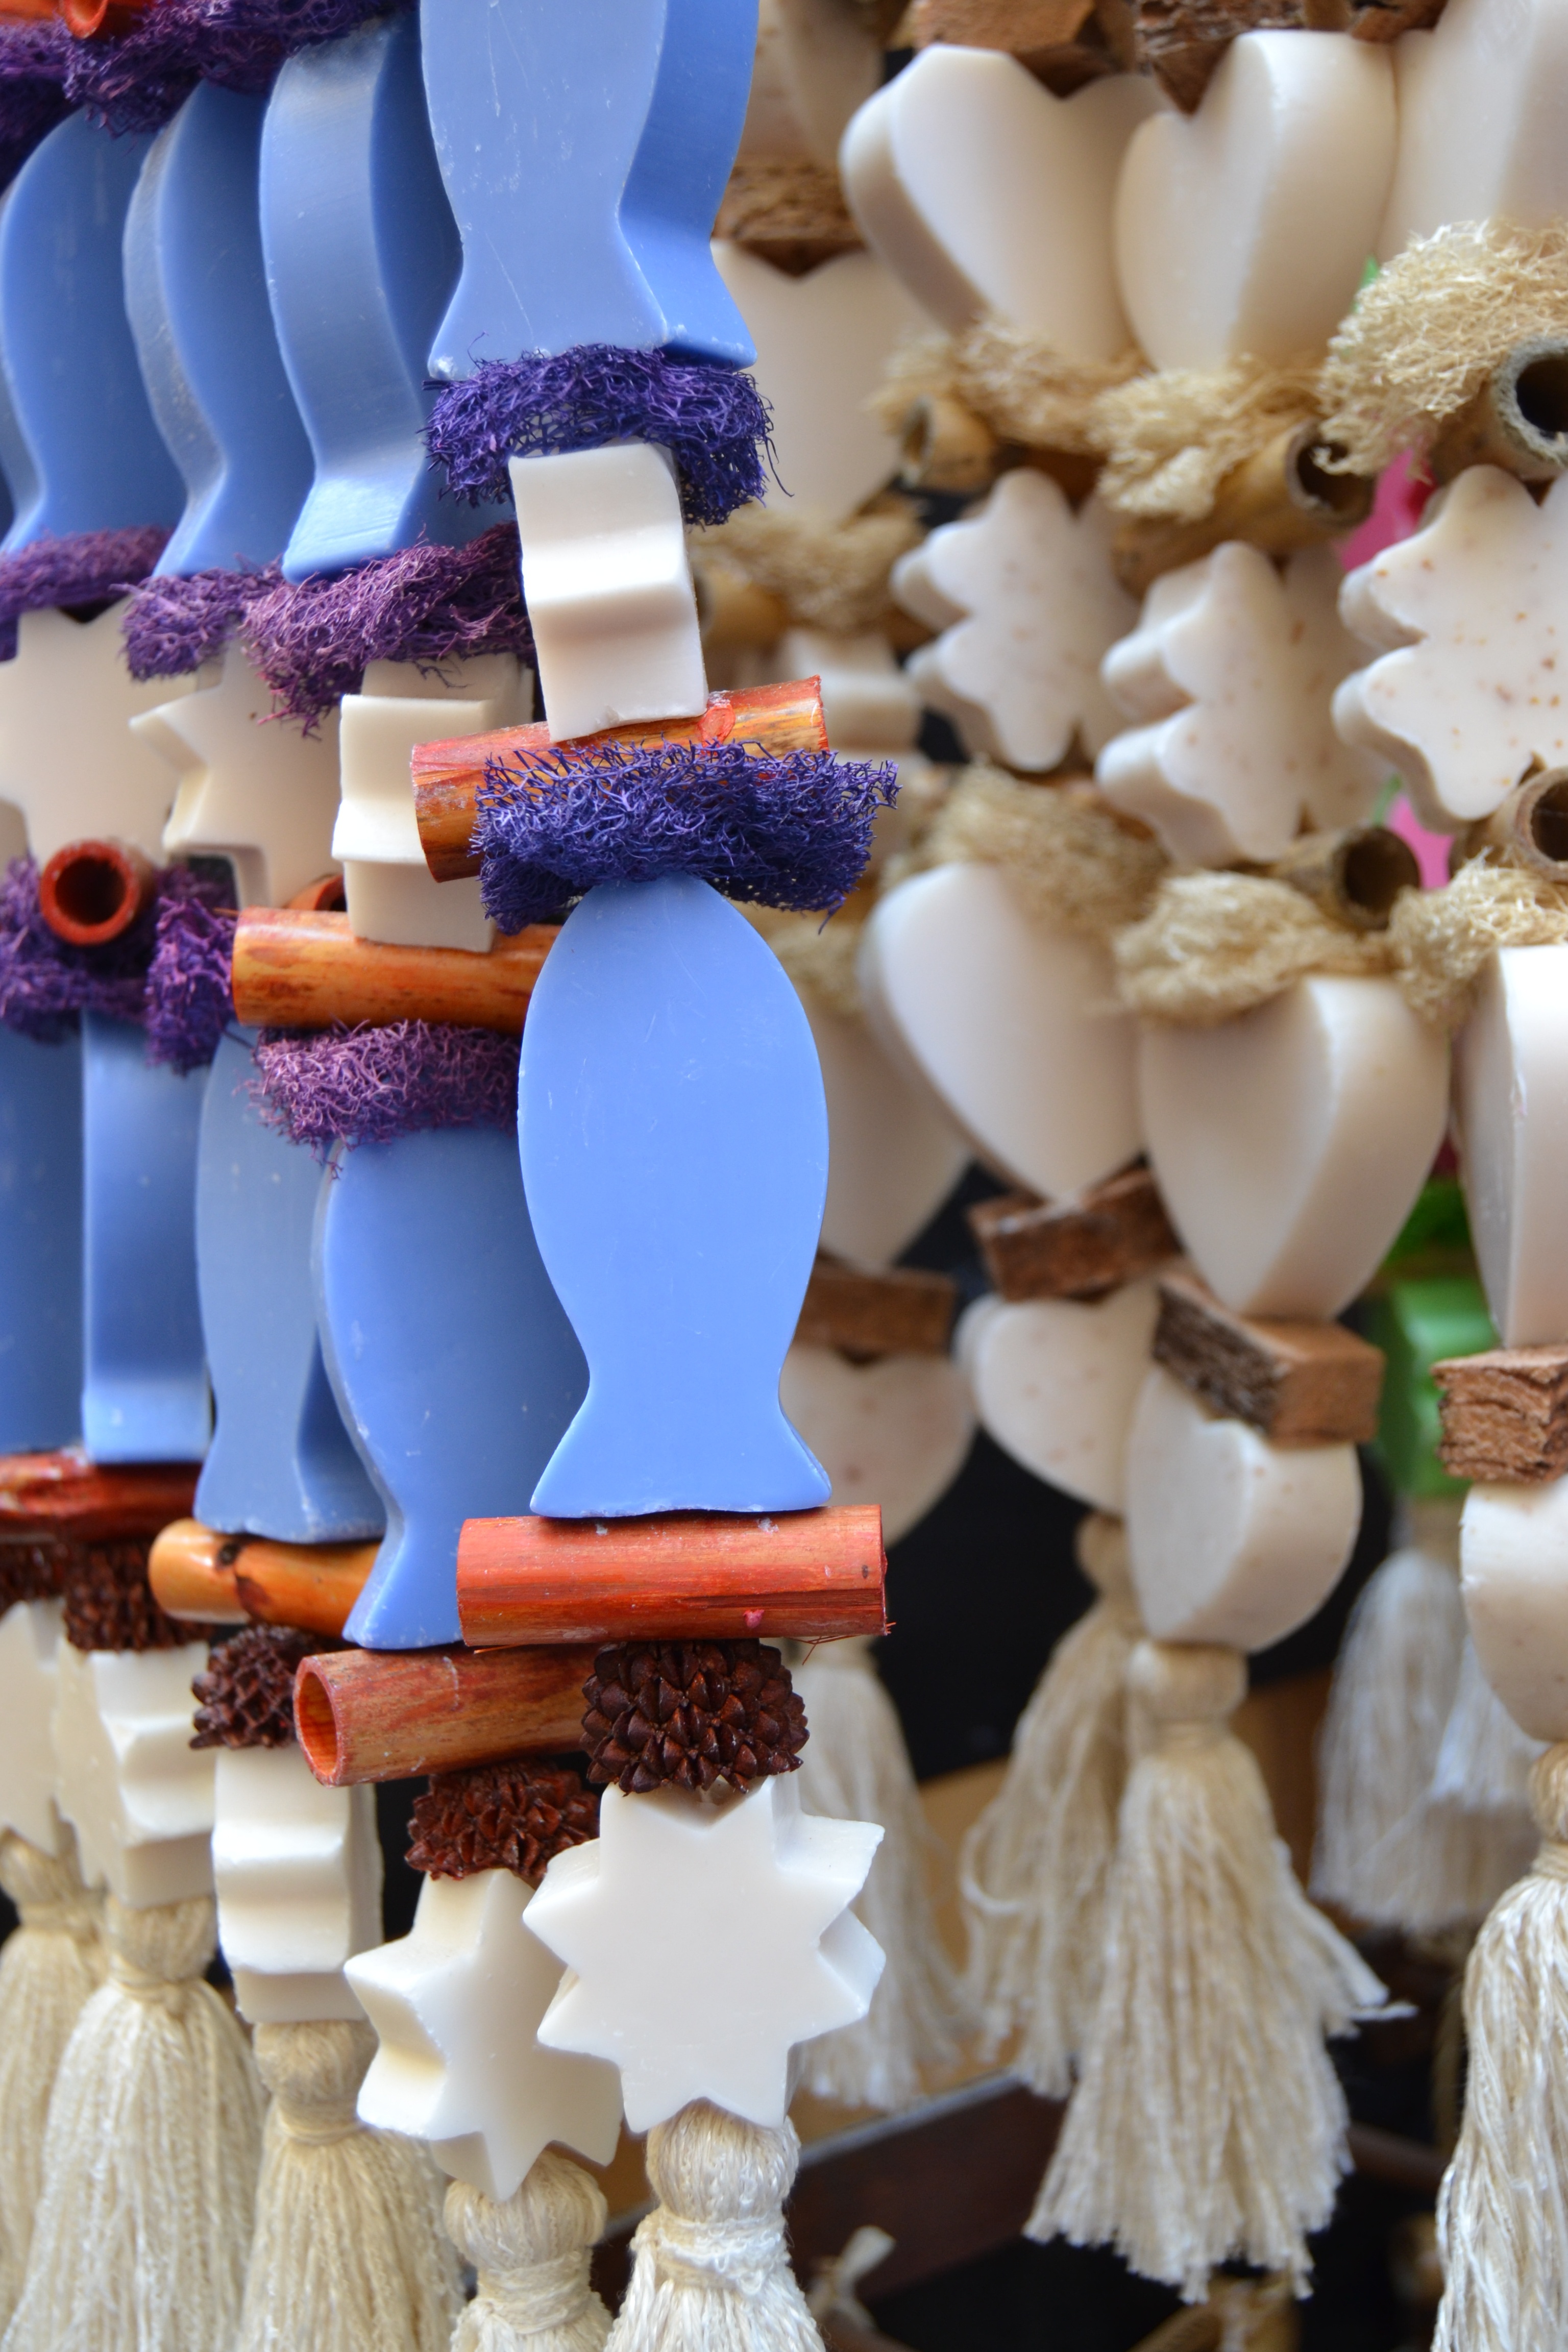
flower, france, food, color, wash, colorful, dessert, toy, cake, icing, soap, party, provence, sweetness, fragrance, flavor, south of france, mitbringsel, aix en provence, cake decorating